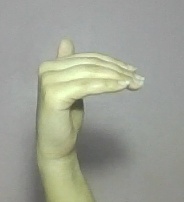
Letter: khaa